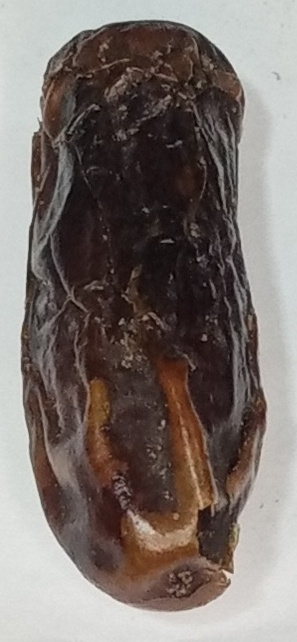
Variety: gajar
Size: medium
Grade: grade-2